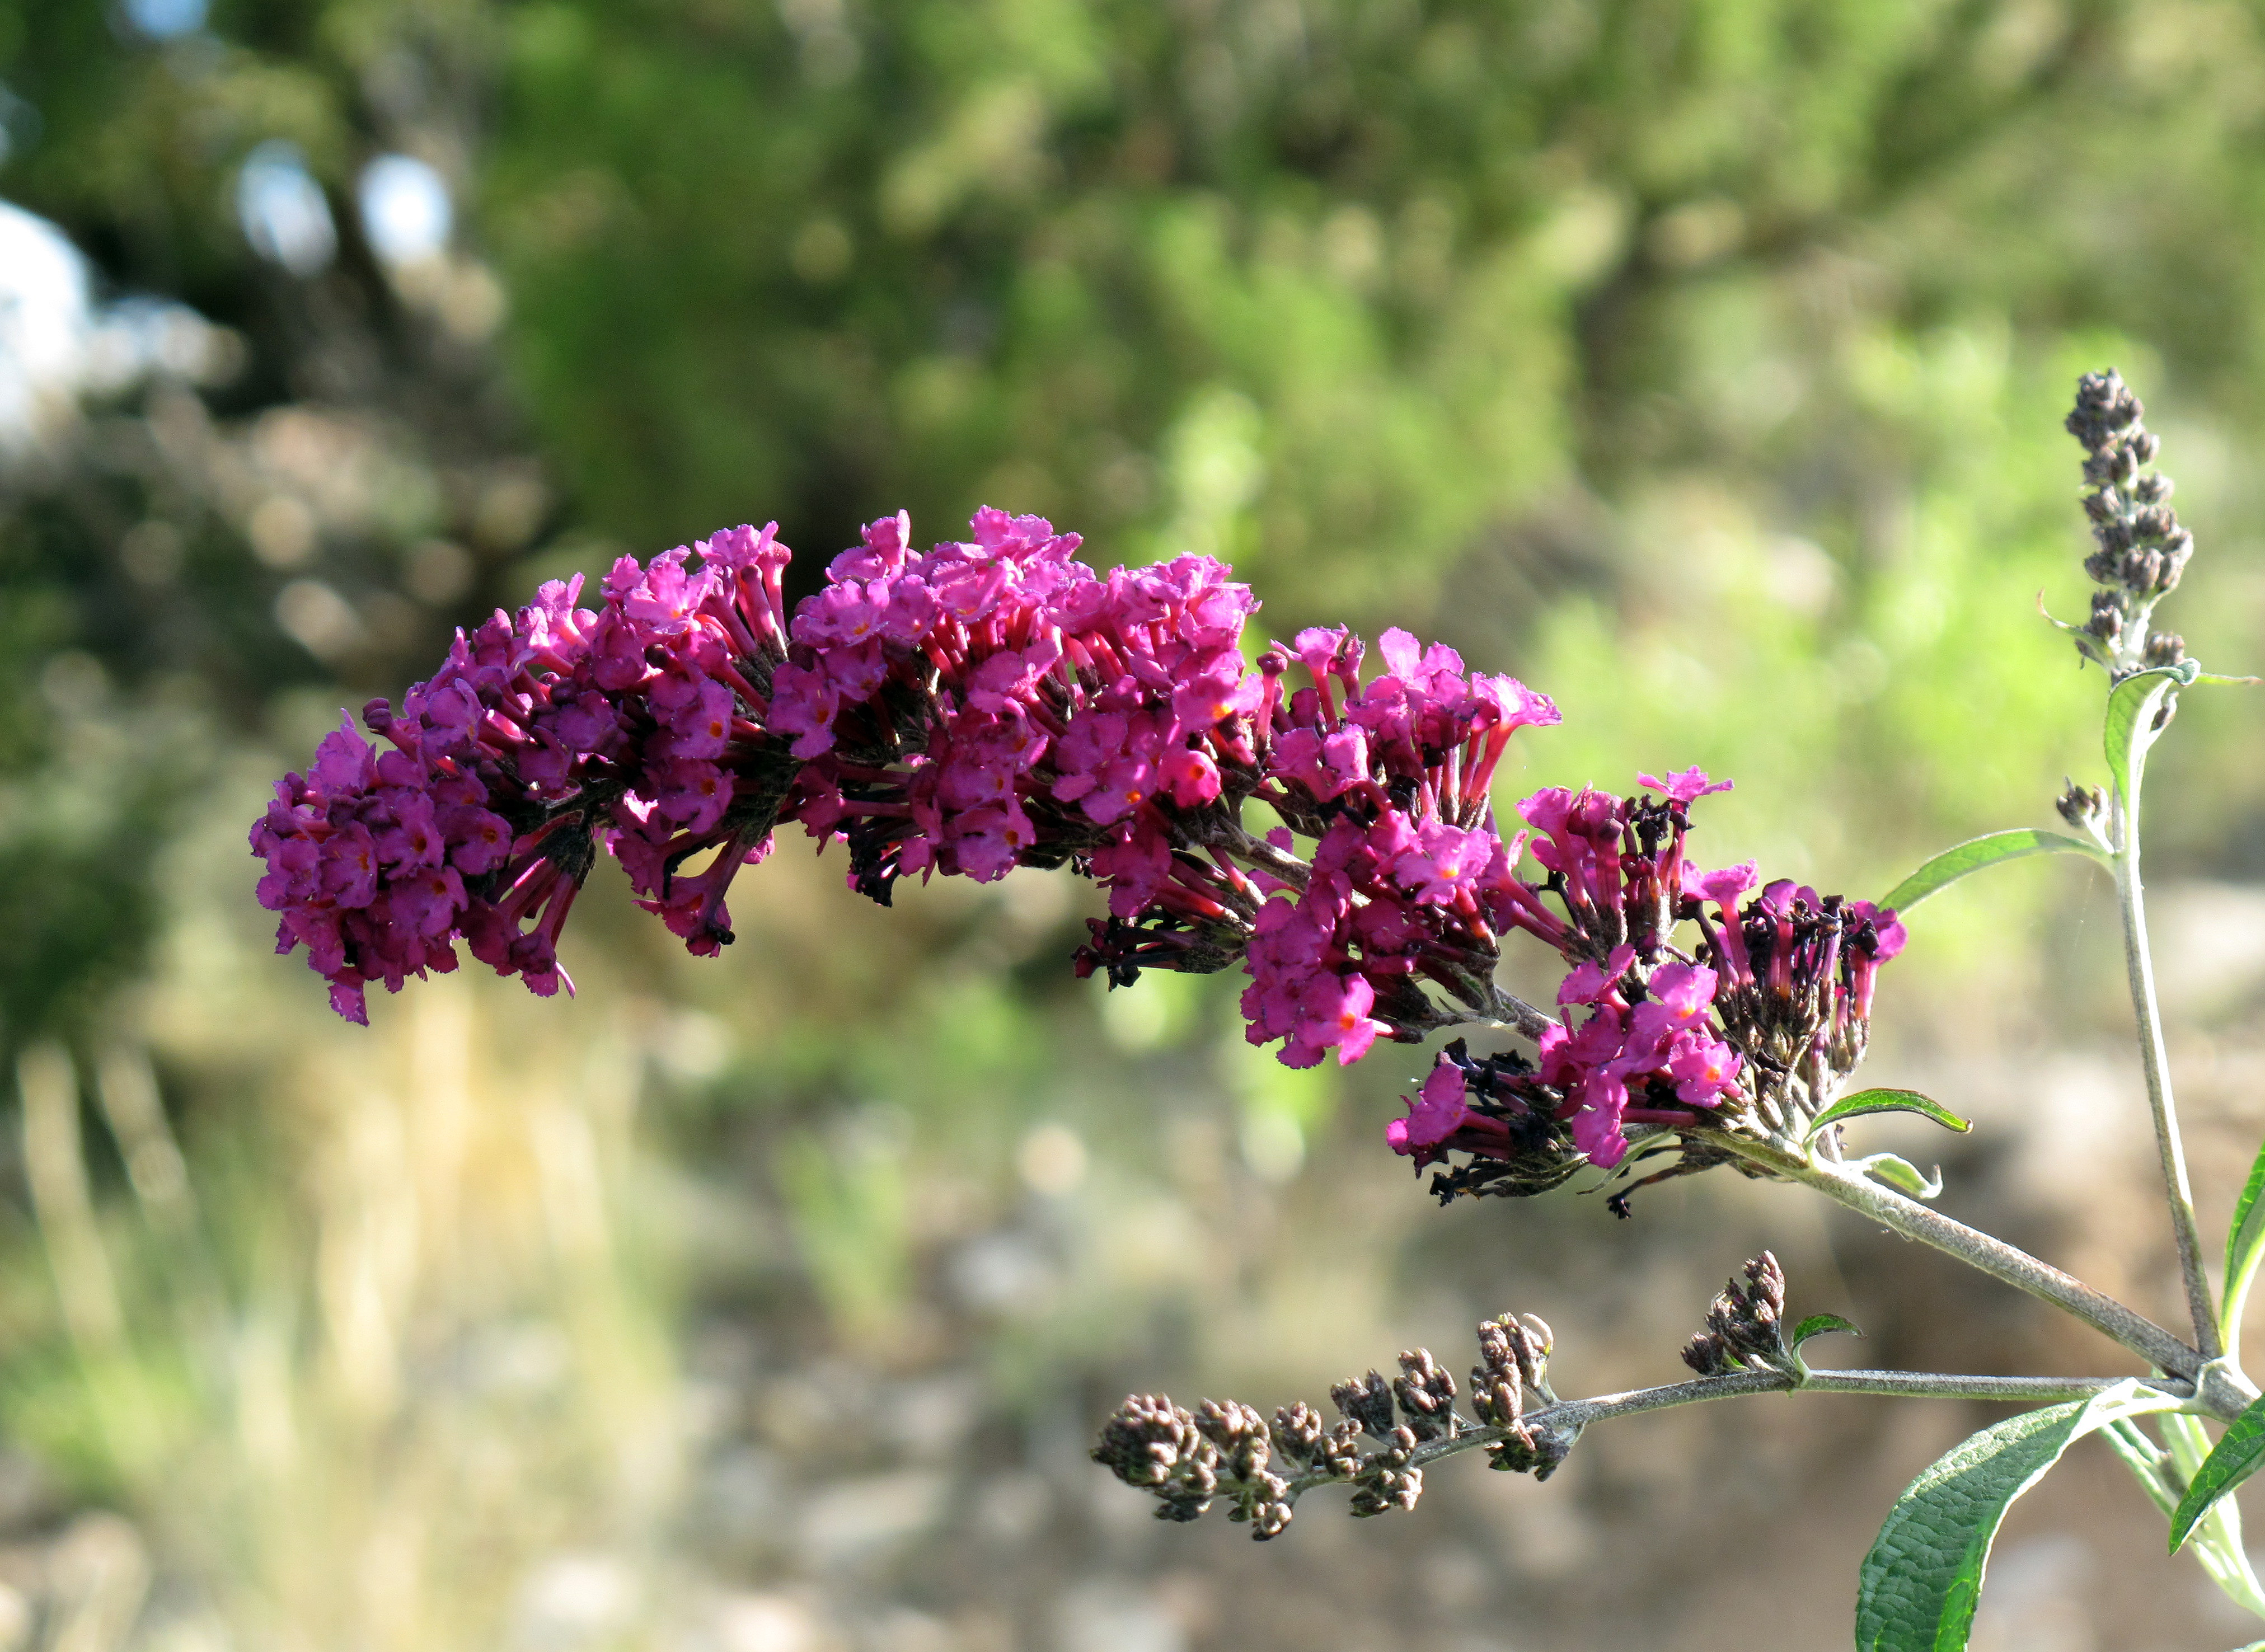
nature, grass, branch, blossom, plant, meadow, leaf, flower, herb, botany, flora, wildflower, shrub, macro photography, flowering plant, land plant